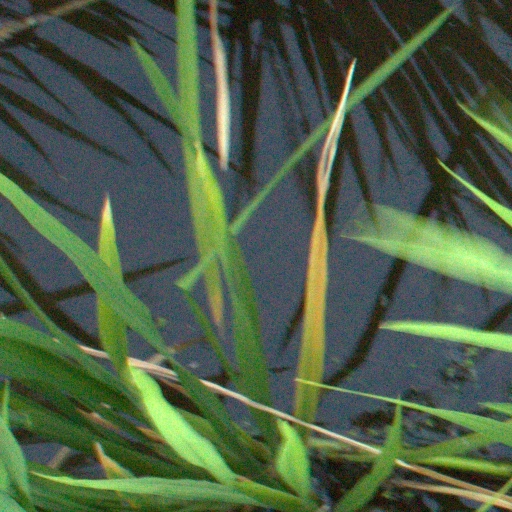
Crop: rice